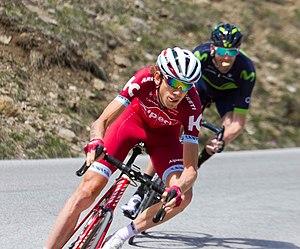
Ilnur Azatovitch Zakarin, né le 15 septembre 1989 à Naberejnye Tchelny, est un coureur cycliste russe, membre de l'équipe CCC. Il a notamment remporté le Tour de Romandie en 2015 et pris la troisième place du Tour d'Espagne 2017.